Carmel Carrington Marr

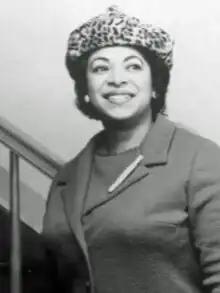
Carmel Carrington Marr

Carmel Carrington Marr (June 23, 1921 - April 20, 2015) was a lawyer and public official from the United States whose career included service at the United Nations. She was the first black woman appointed to the New York State Public Service Commission where she served as a regulator of utilities, and later commissioner. She co-founded the Amistad Research Center with her husband Warren Q. Marr II.